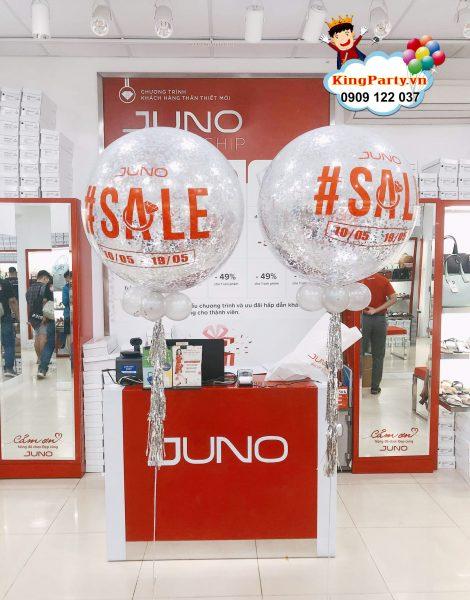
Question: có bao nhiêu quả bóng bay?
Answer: có hai quả bóng bay